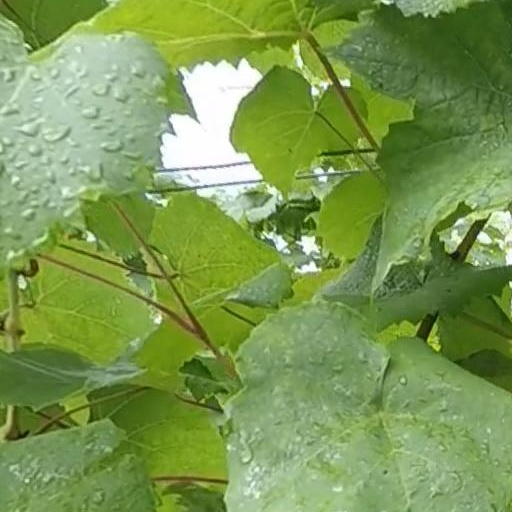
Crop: grape